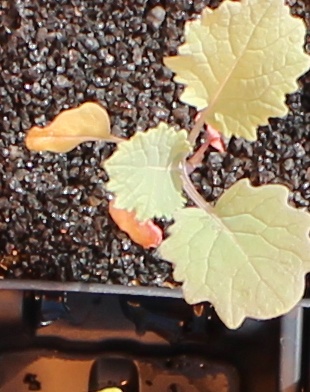
Label: Canola